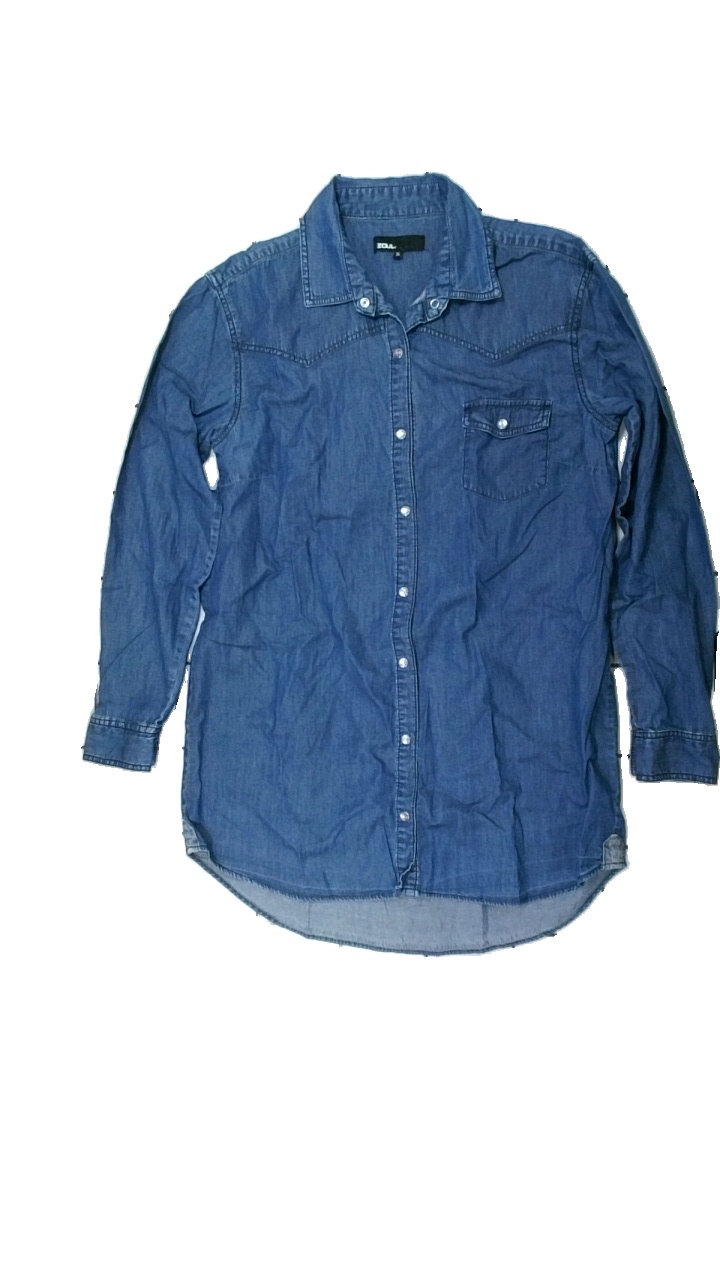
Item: Shirt (Ladies)
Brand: Zoul
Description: jeans skjorta
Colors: Blue
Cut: Regular
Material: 100% cotton
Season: All
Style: Denim
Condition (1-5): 5
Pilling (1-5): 5
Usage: Reuse
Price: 50-100